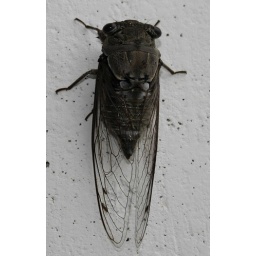
A jar fly near the beach house